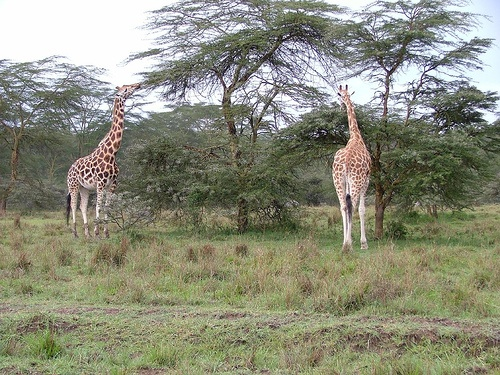
Two giraffes standing next to each other in a field.
Two giraffes standing in front of a group of trees.
Two giraffe's grazing on the leaves of trees.
Two giraffes picking leaves from a tree in a field.
Two giraffe in a field eating from a tree.